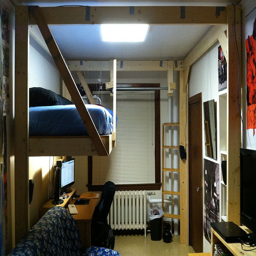
This room includes an oddly built loft bed.
a room that has a bed and a desk in it
A bed above a desk with a computer
Bunk bed and computer desk in small bedroom.
A room with a bunk bed over a couch and a desk with computer.